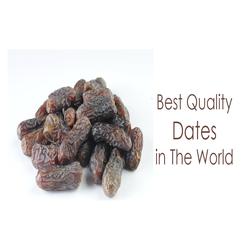
Label: Dates